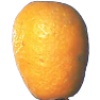
Label: Kumquats 1